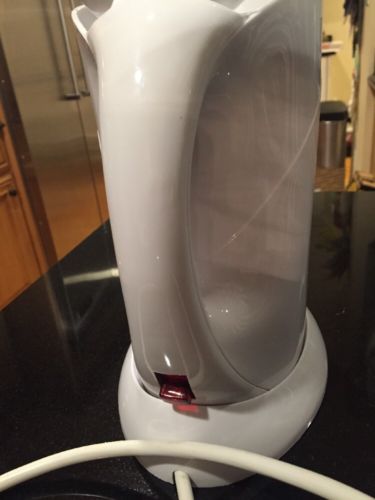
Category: kettle